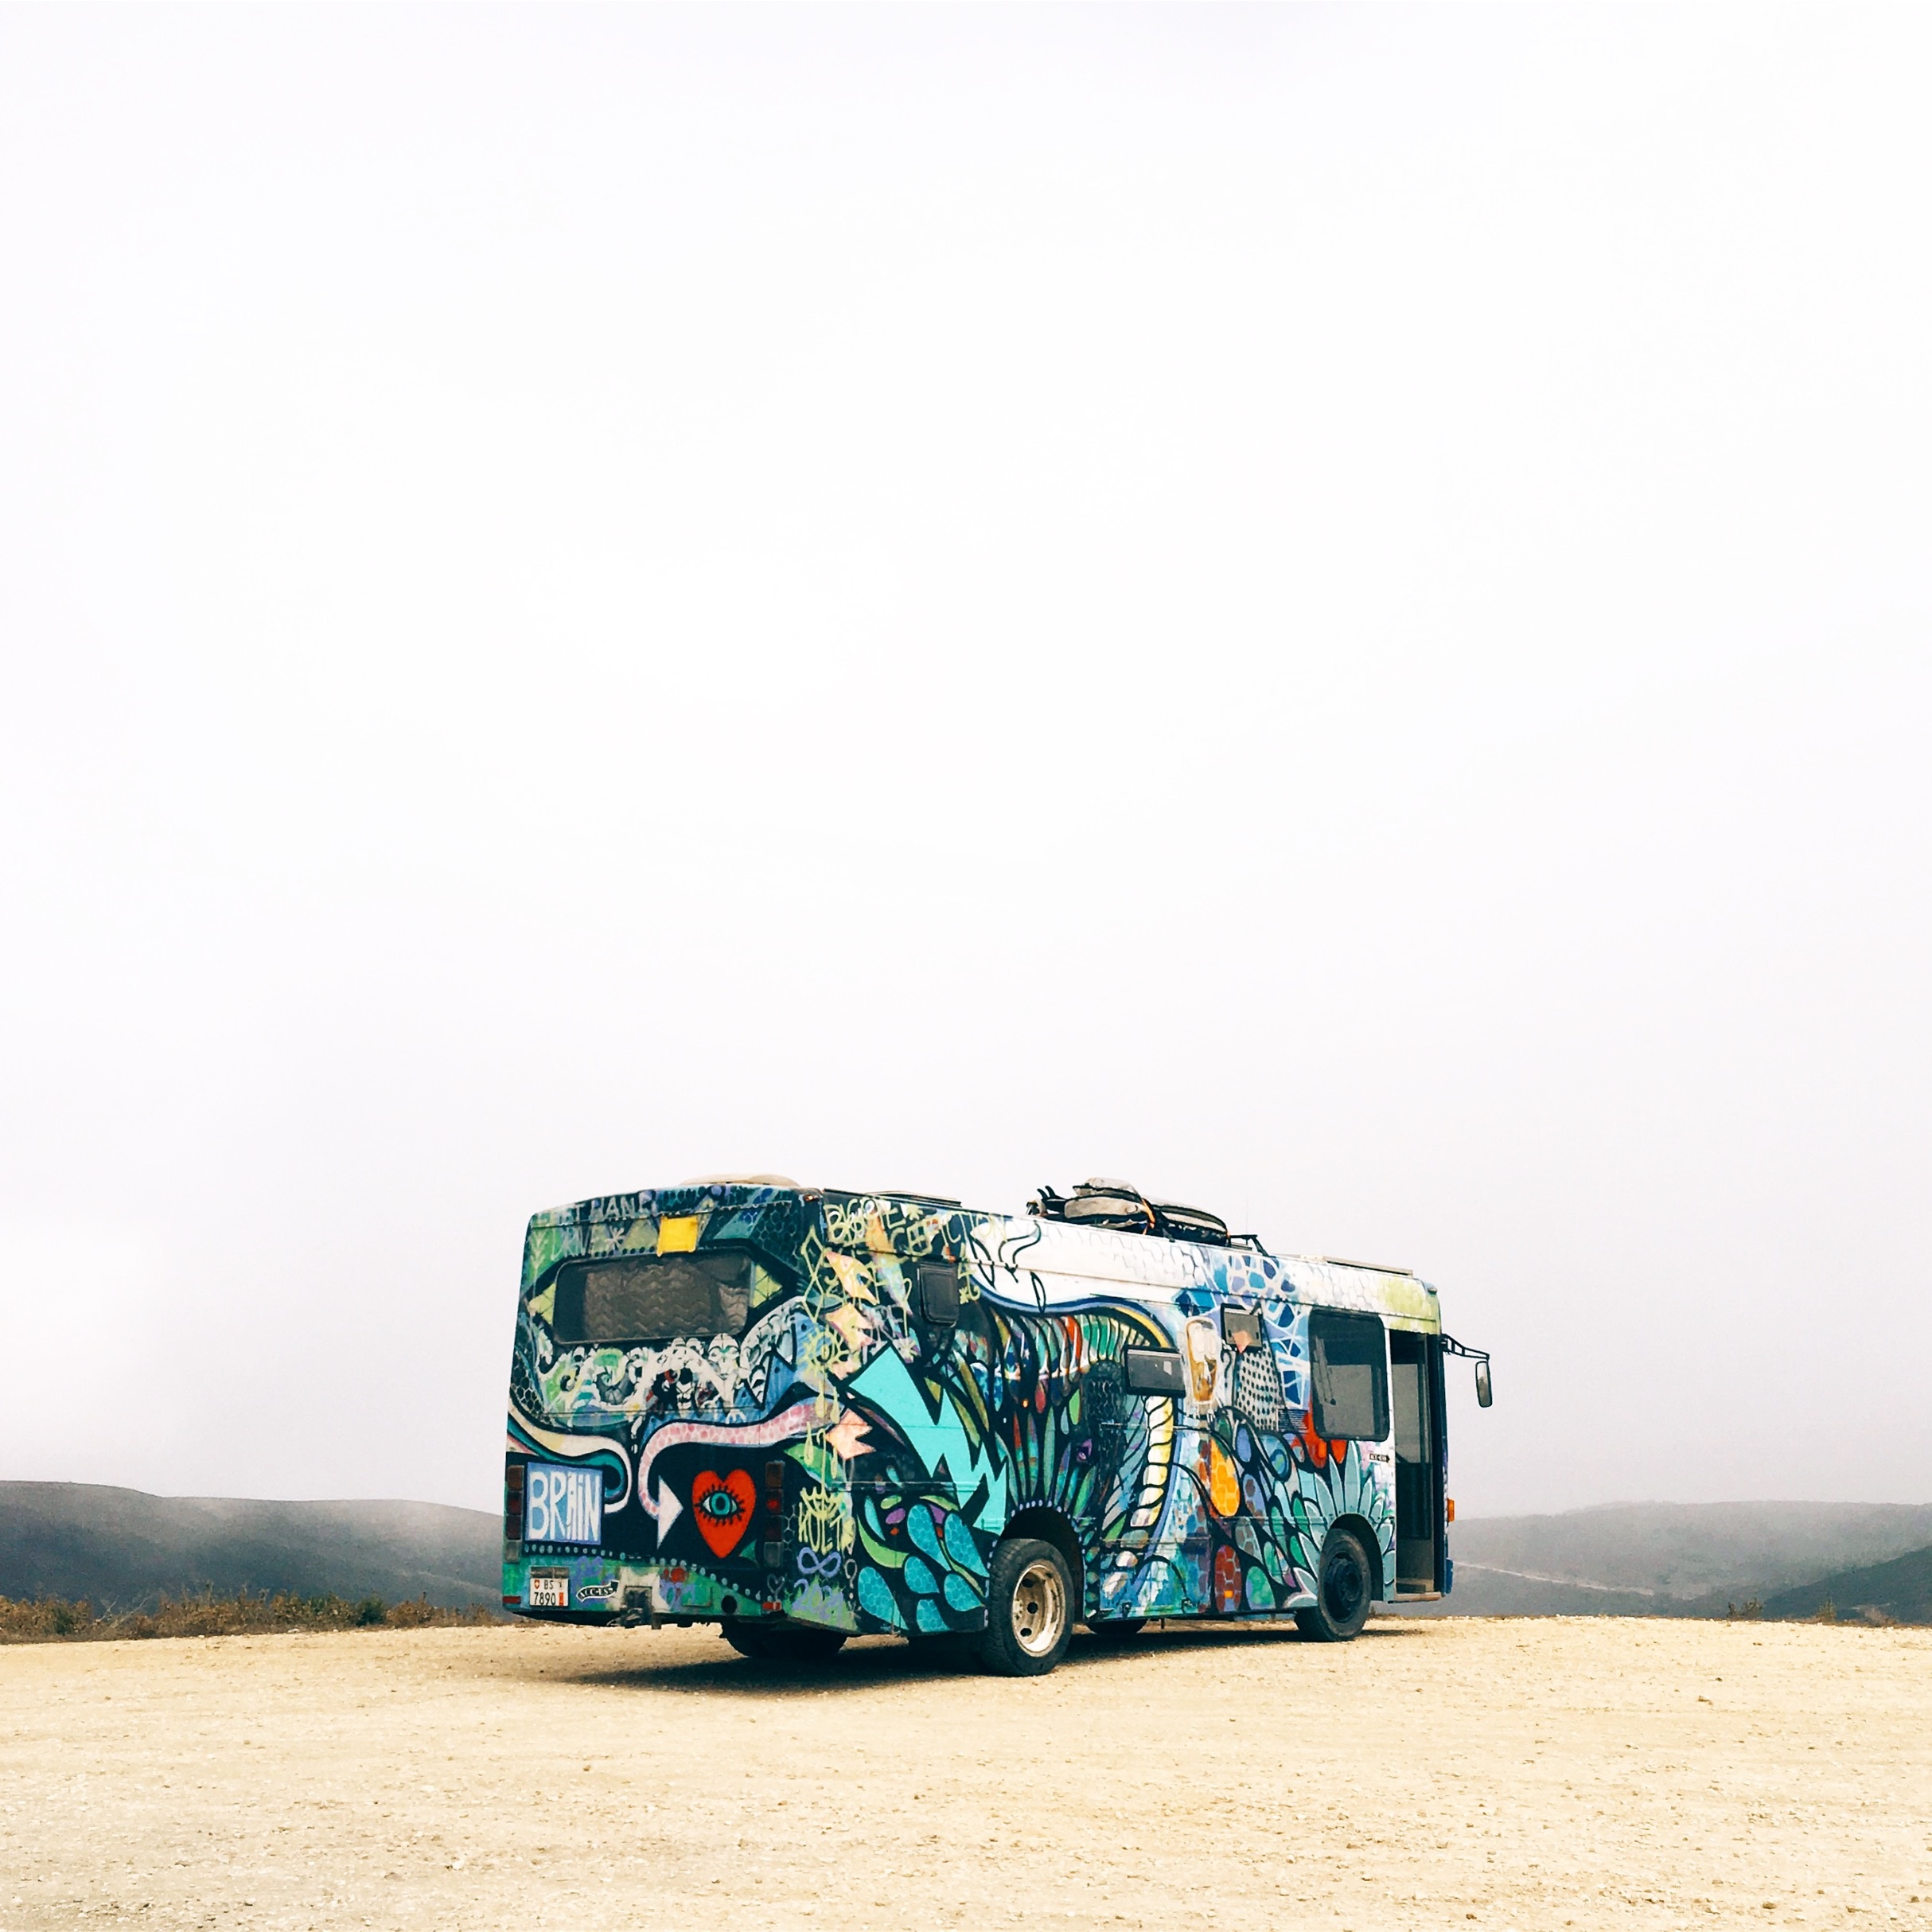
sand, transport, vehicle, bus, grafitti